Fleischkuekle
Also known as:
Category: pastry (turnover)
Cuisine: Ukrainian
Associated cuisines: Ukrainian
Area: Crimea
Countries: Ukraine
Region: Eastern Europe

A deep fried turnover which has typically ground or minced meat and onions as a filling.

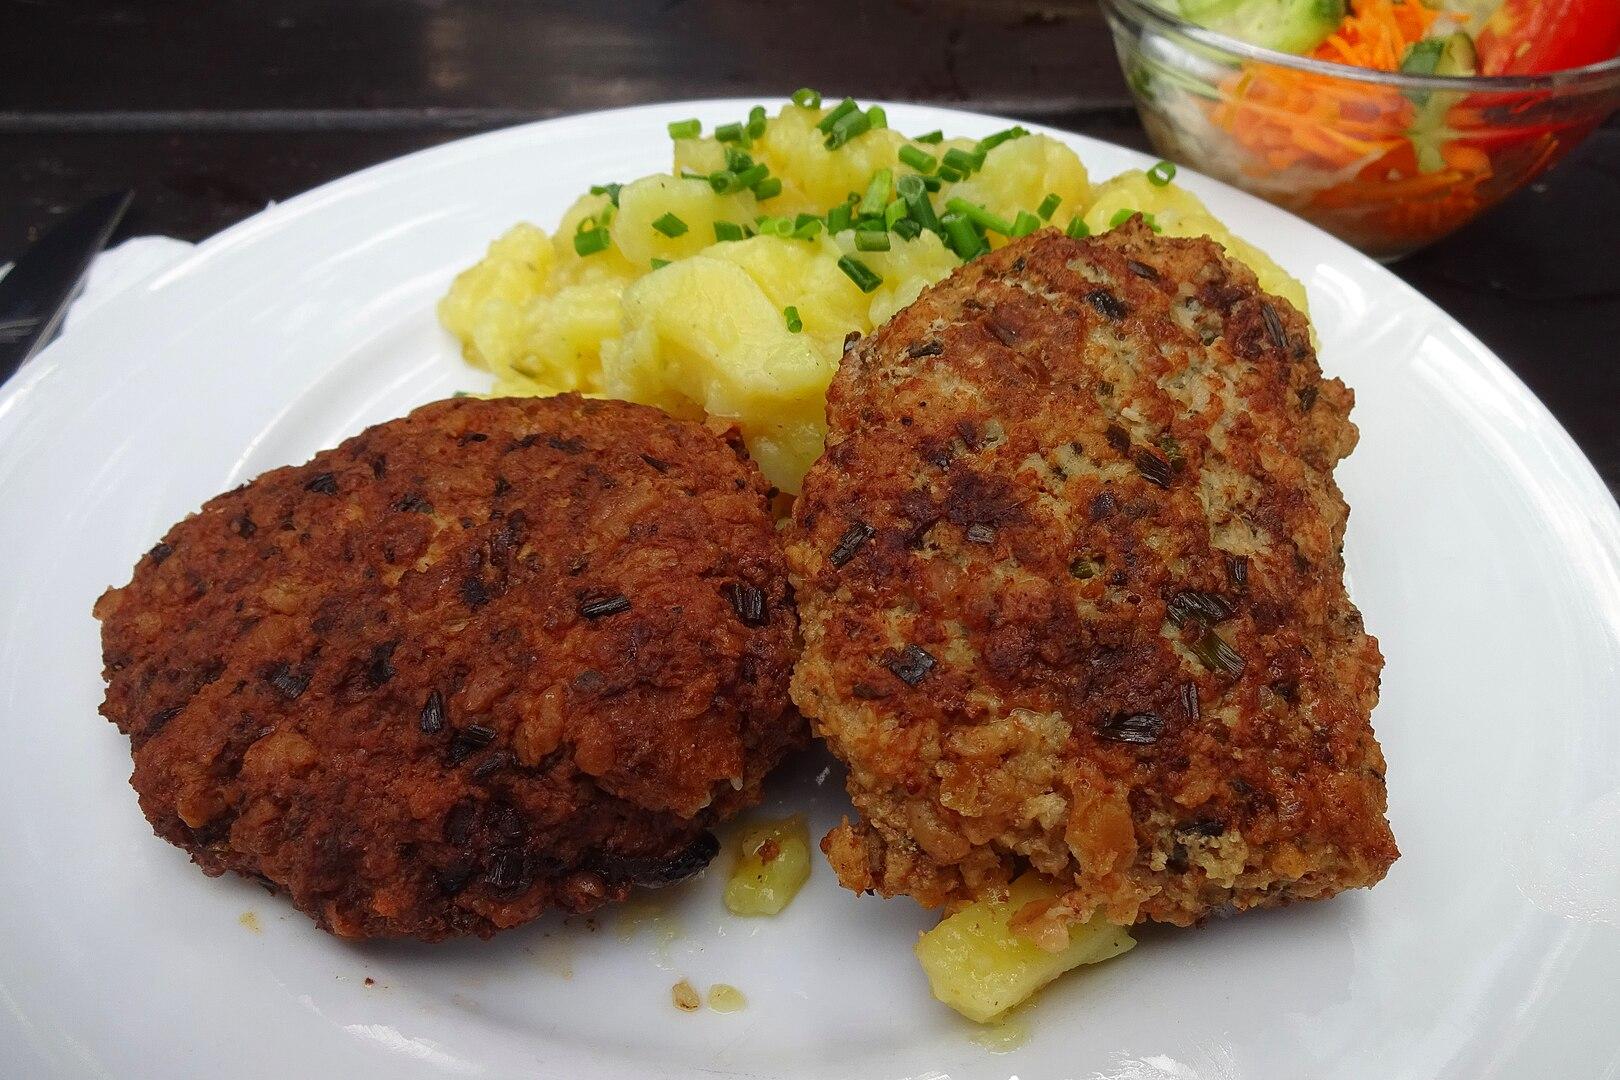